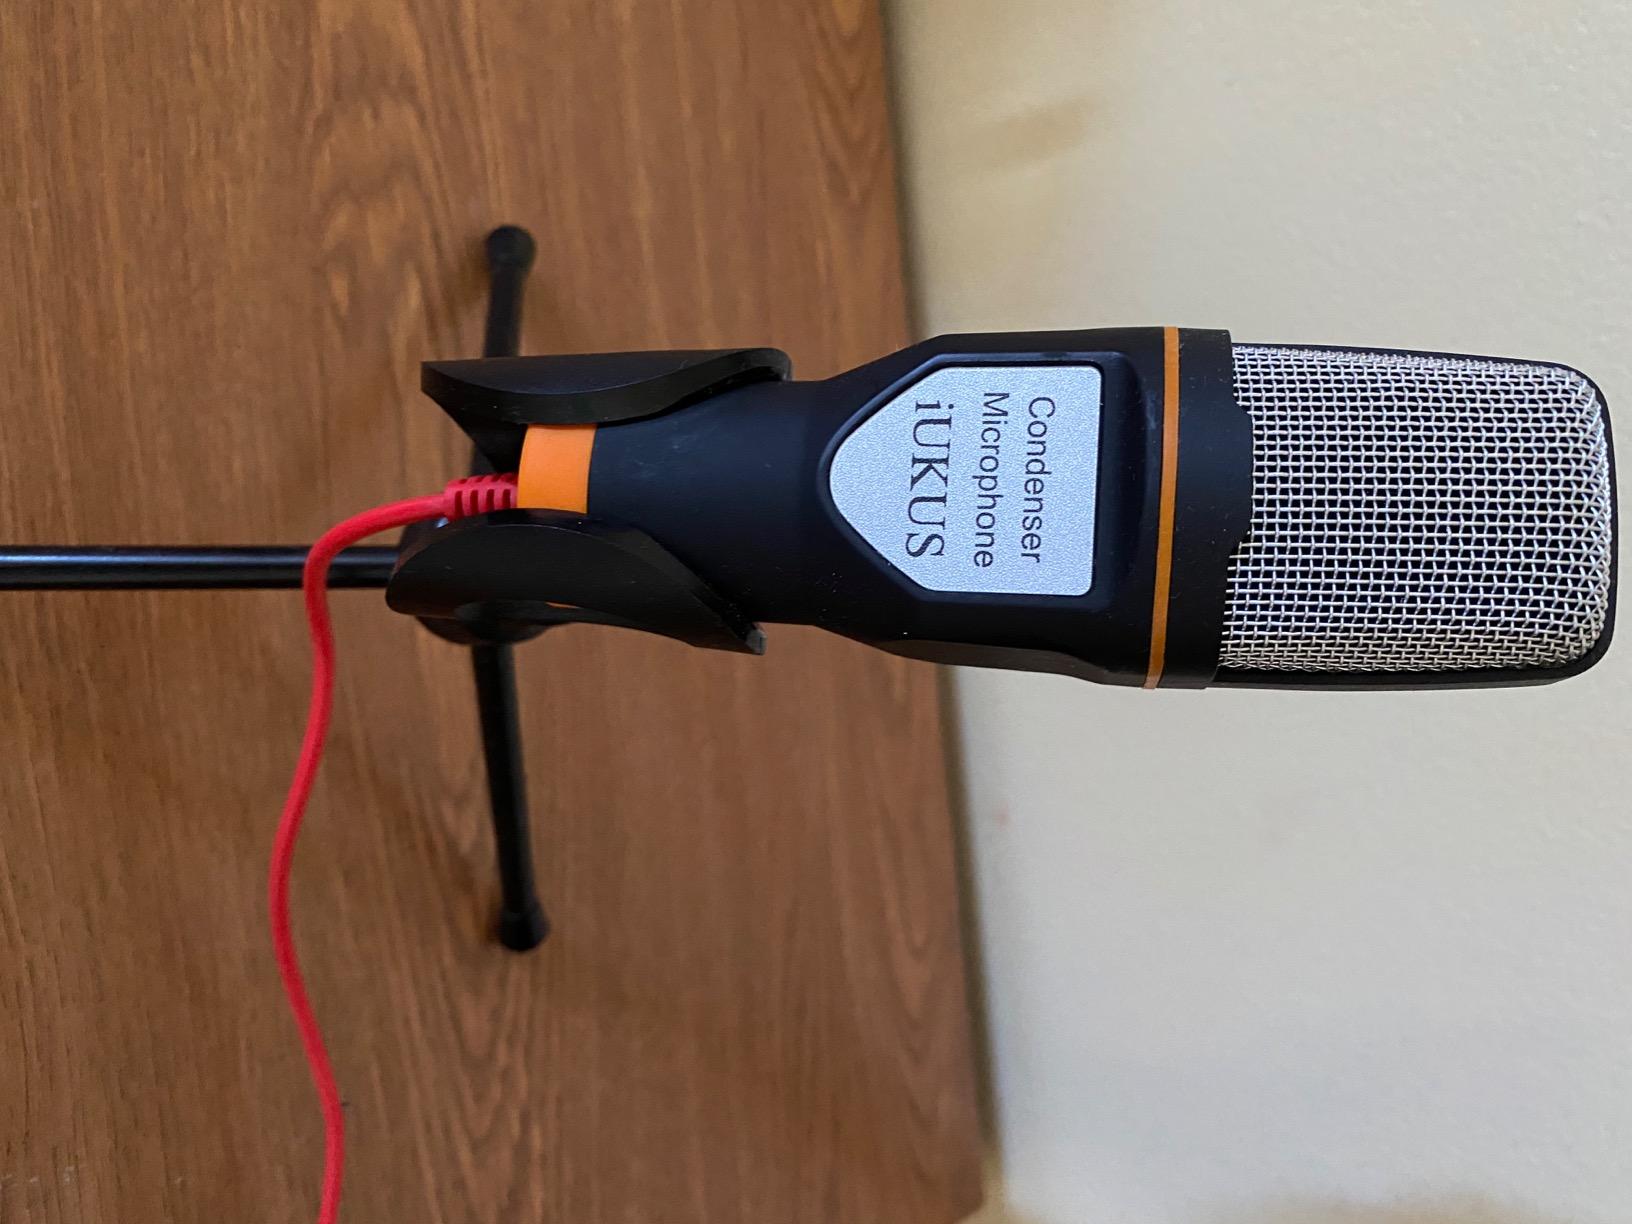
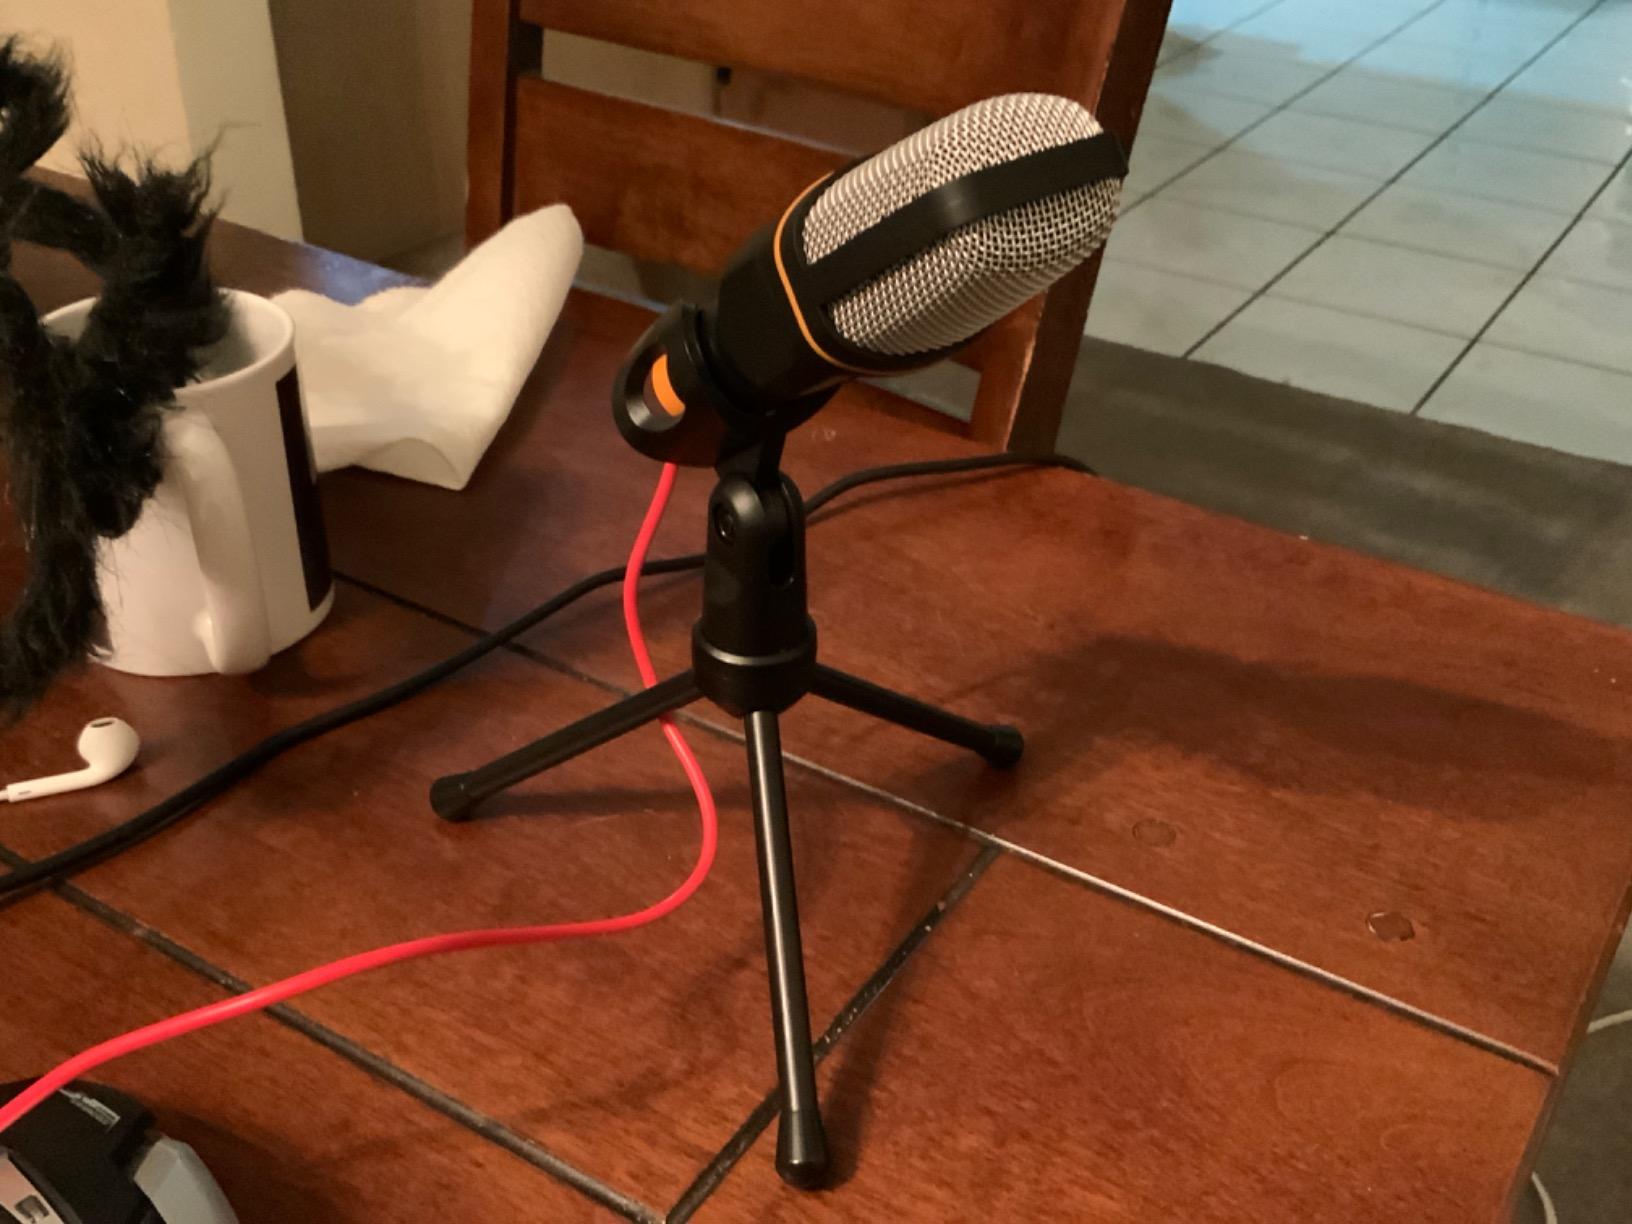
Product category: microphone
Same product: yes